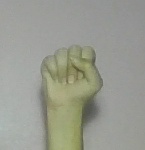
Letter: saad